GT Advance 2: Rally Racing

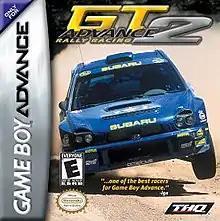
North American cover art featuring a Subaru Impreza WRC

is a rally racing game developed by MTO and published by THQ for the Game Boy Advance, as a sequel to "GT Advance Championship Racing". The game features cars from several real Japanese car manufacturers. The player can race on fourteen different courses located in various parts of the world or act as the co-driver. The game was released in Japan on the on December 7, 2001, and in North America and Europe in June 2002. It received generally favorable reviews from critics.